RahXephon

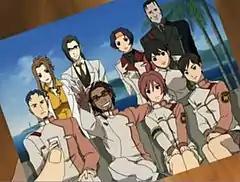
TERRA operations and research staff

At the beginning of "RahXephon", Ayato Kamina is a modest 17-year-old living in Tokyo. He is an average student, who enjoys painting and spending time with his classmates Hiroko Asahina and Mamoru Torigai. He has affectionate relationship with his mother, strained by her long-hour work.